Paula Marcela Moreno Zapata

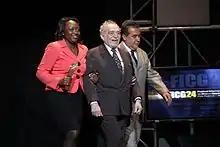
Minister Moreno and Gabriel García Marquez at the 2009 Guadalajara International Film Festival

One of the most visible and recognized work that Moreno lead was around the international agenda for Colombia. The country had major spots at international events such the Guadalajara bookfare and film festivals, the Conference for the Afrodescendant Agenda for the Americas in 2008, and the Iberoamerican Congress for Culture in 2010. At the national level, she led the bicentennial anniversary of the Independence of Colombia that took place in 2010. In addition, for three years the Ministry of Culture organized the National Grand Concert, a massive live concert that took place in 1102 municipalities of Colombia and 44 embassies around the world, and broadcast in national television with an audience of more than 10 million Colombians, with the participation of more than a 200,000 artists performing in different stages across the country, and included artist such as Carlos Vives, Juanes and Shakira, as well as folkloric dance and music groups that represented all of the variations of music and dances of Colombia. Paula Moreno is the President of Visible Hands Foundation and advisor of international agencies.